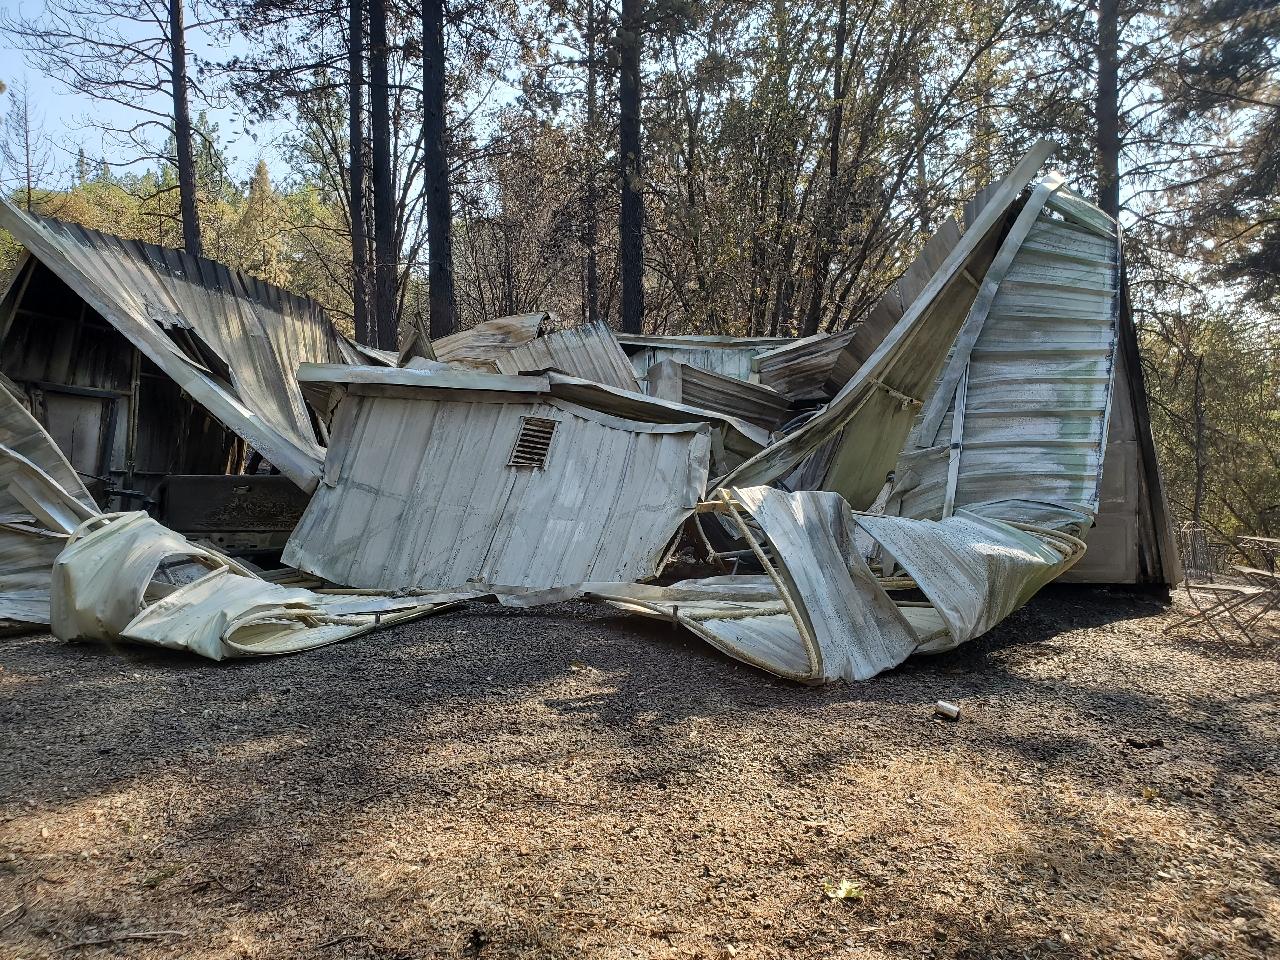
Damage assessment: destroyed